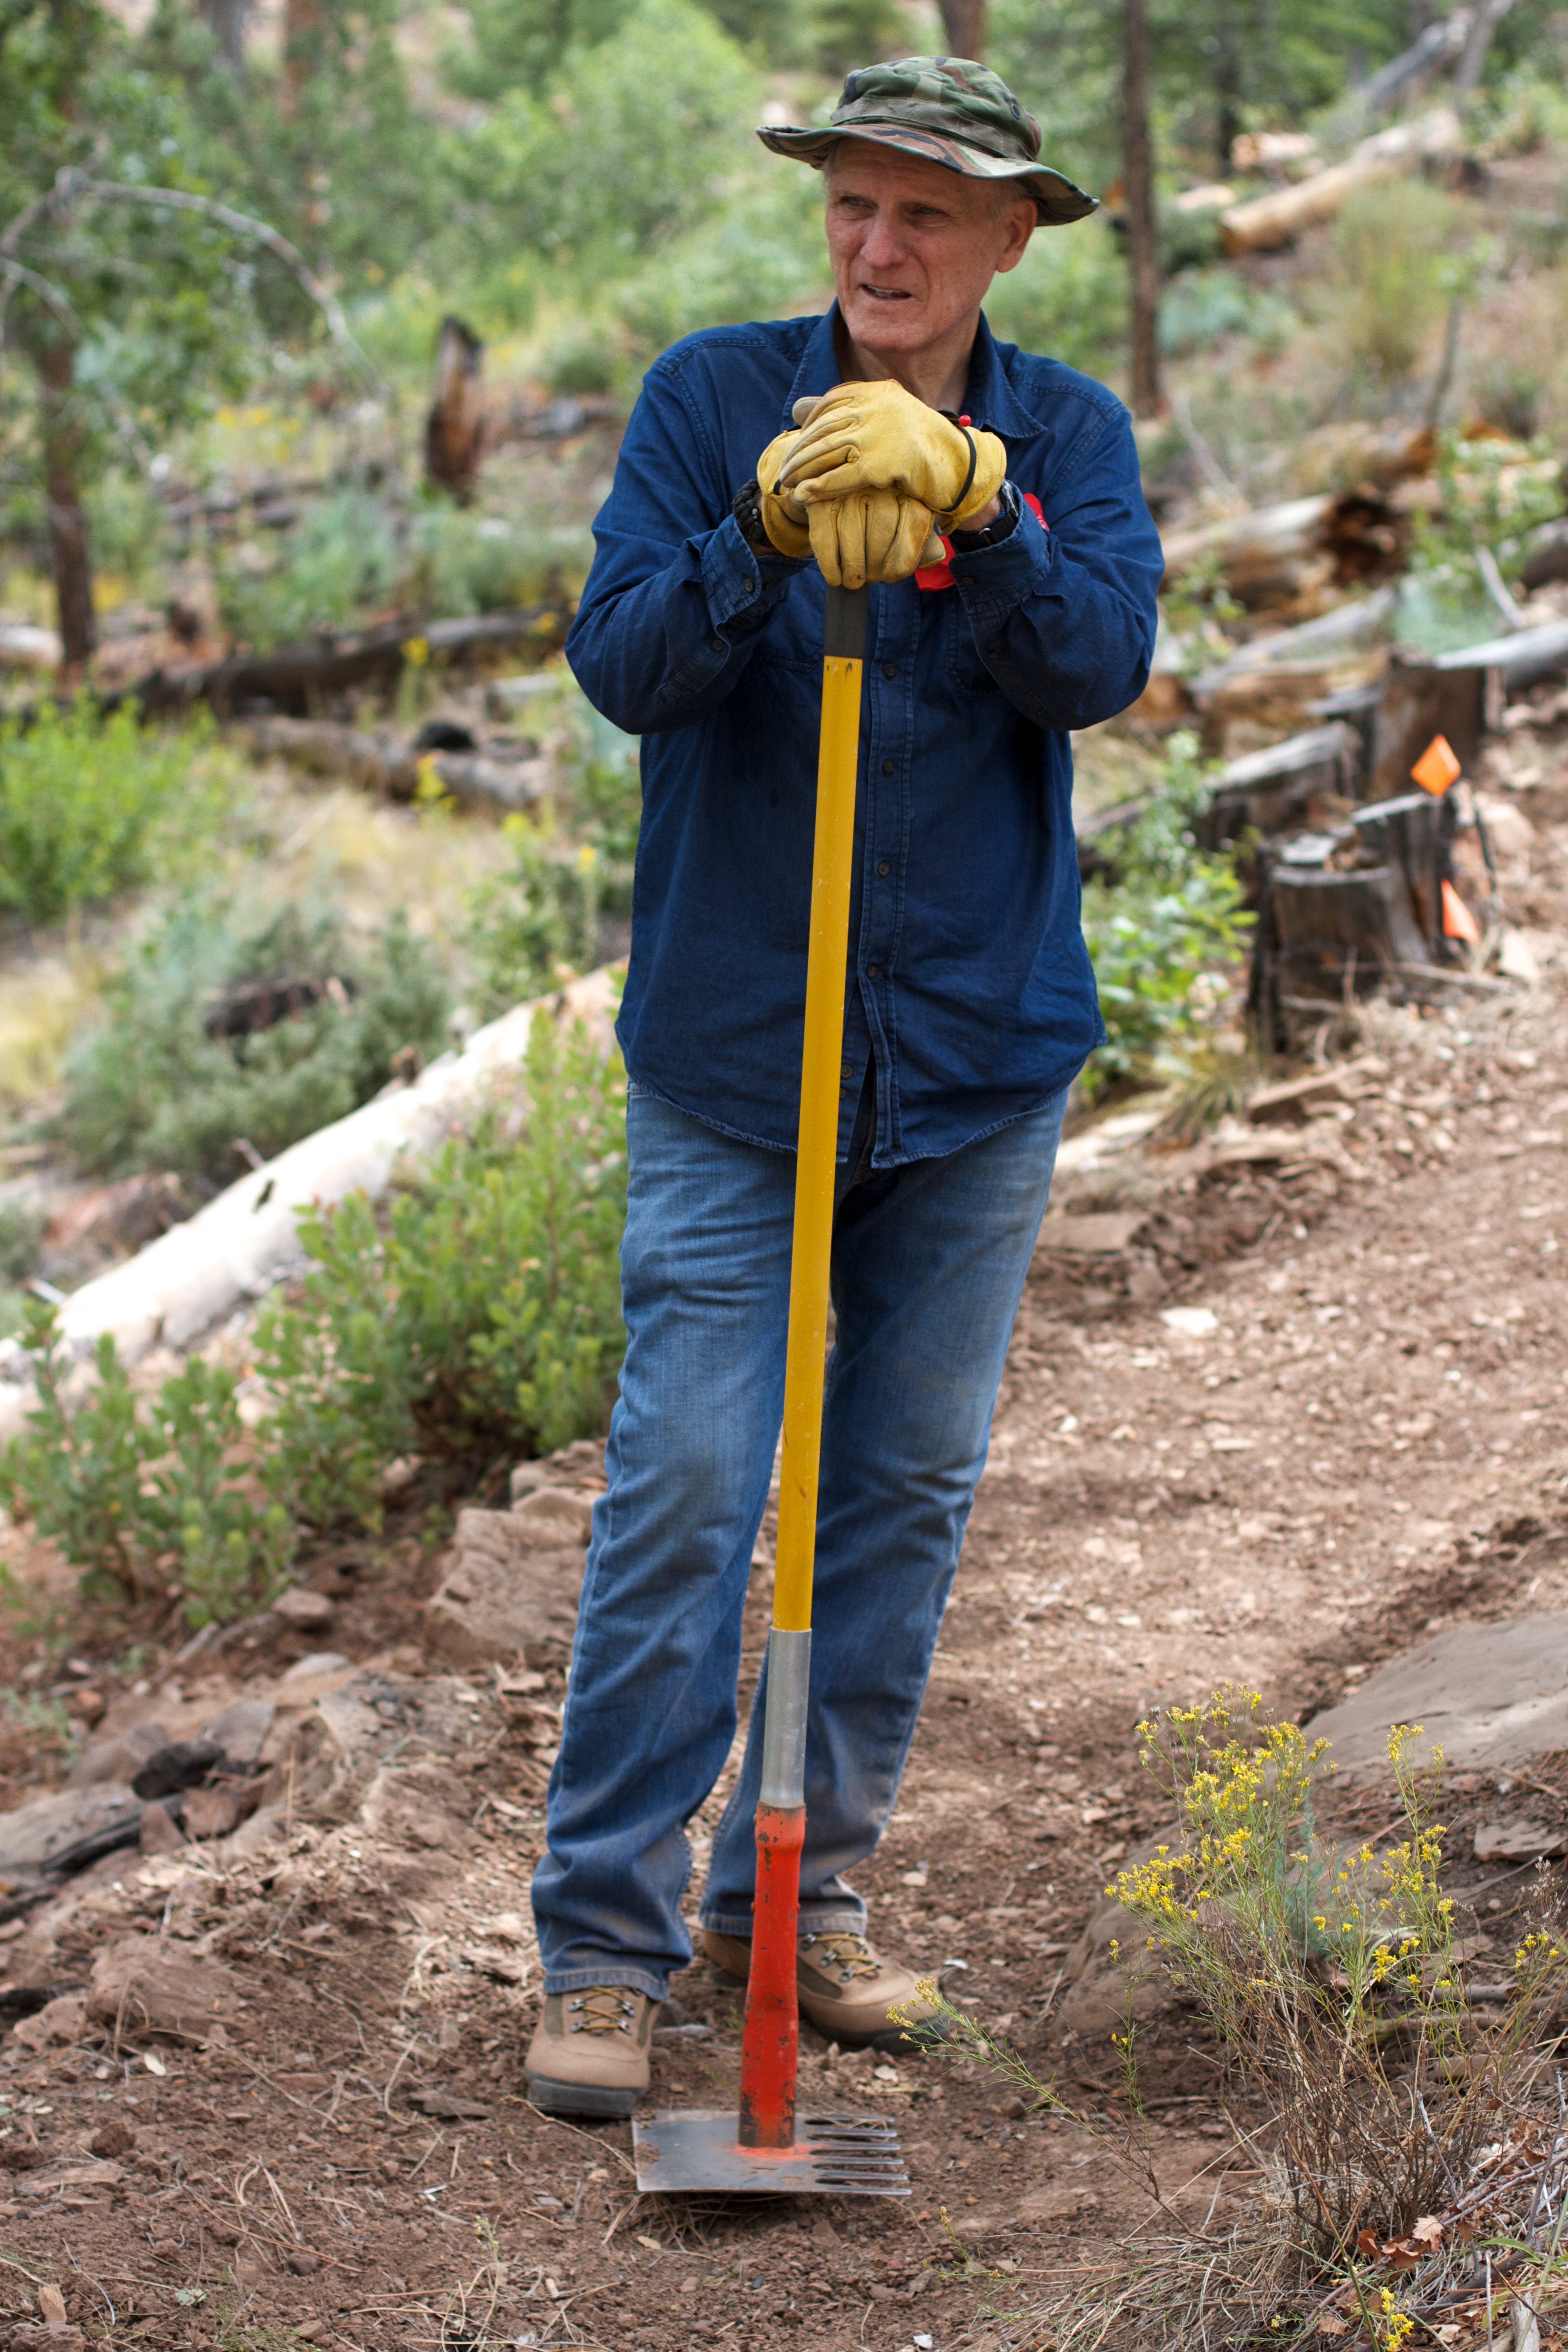
soil, agriculture, pstrails, gardener